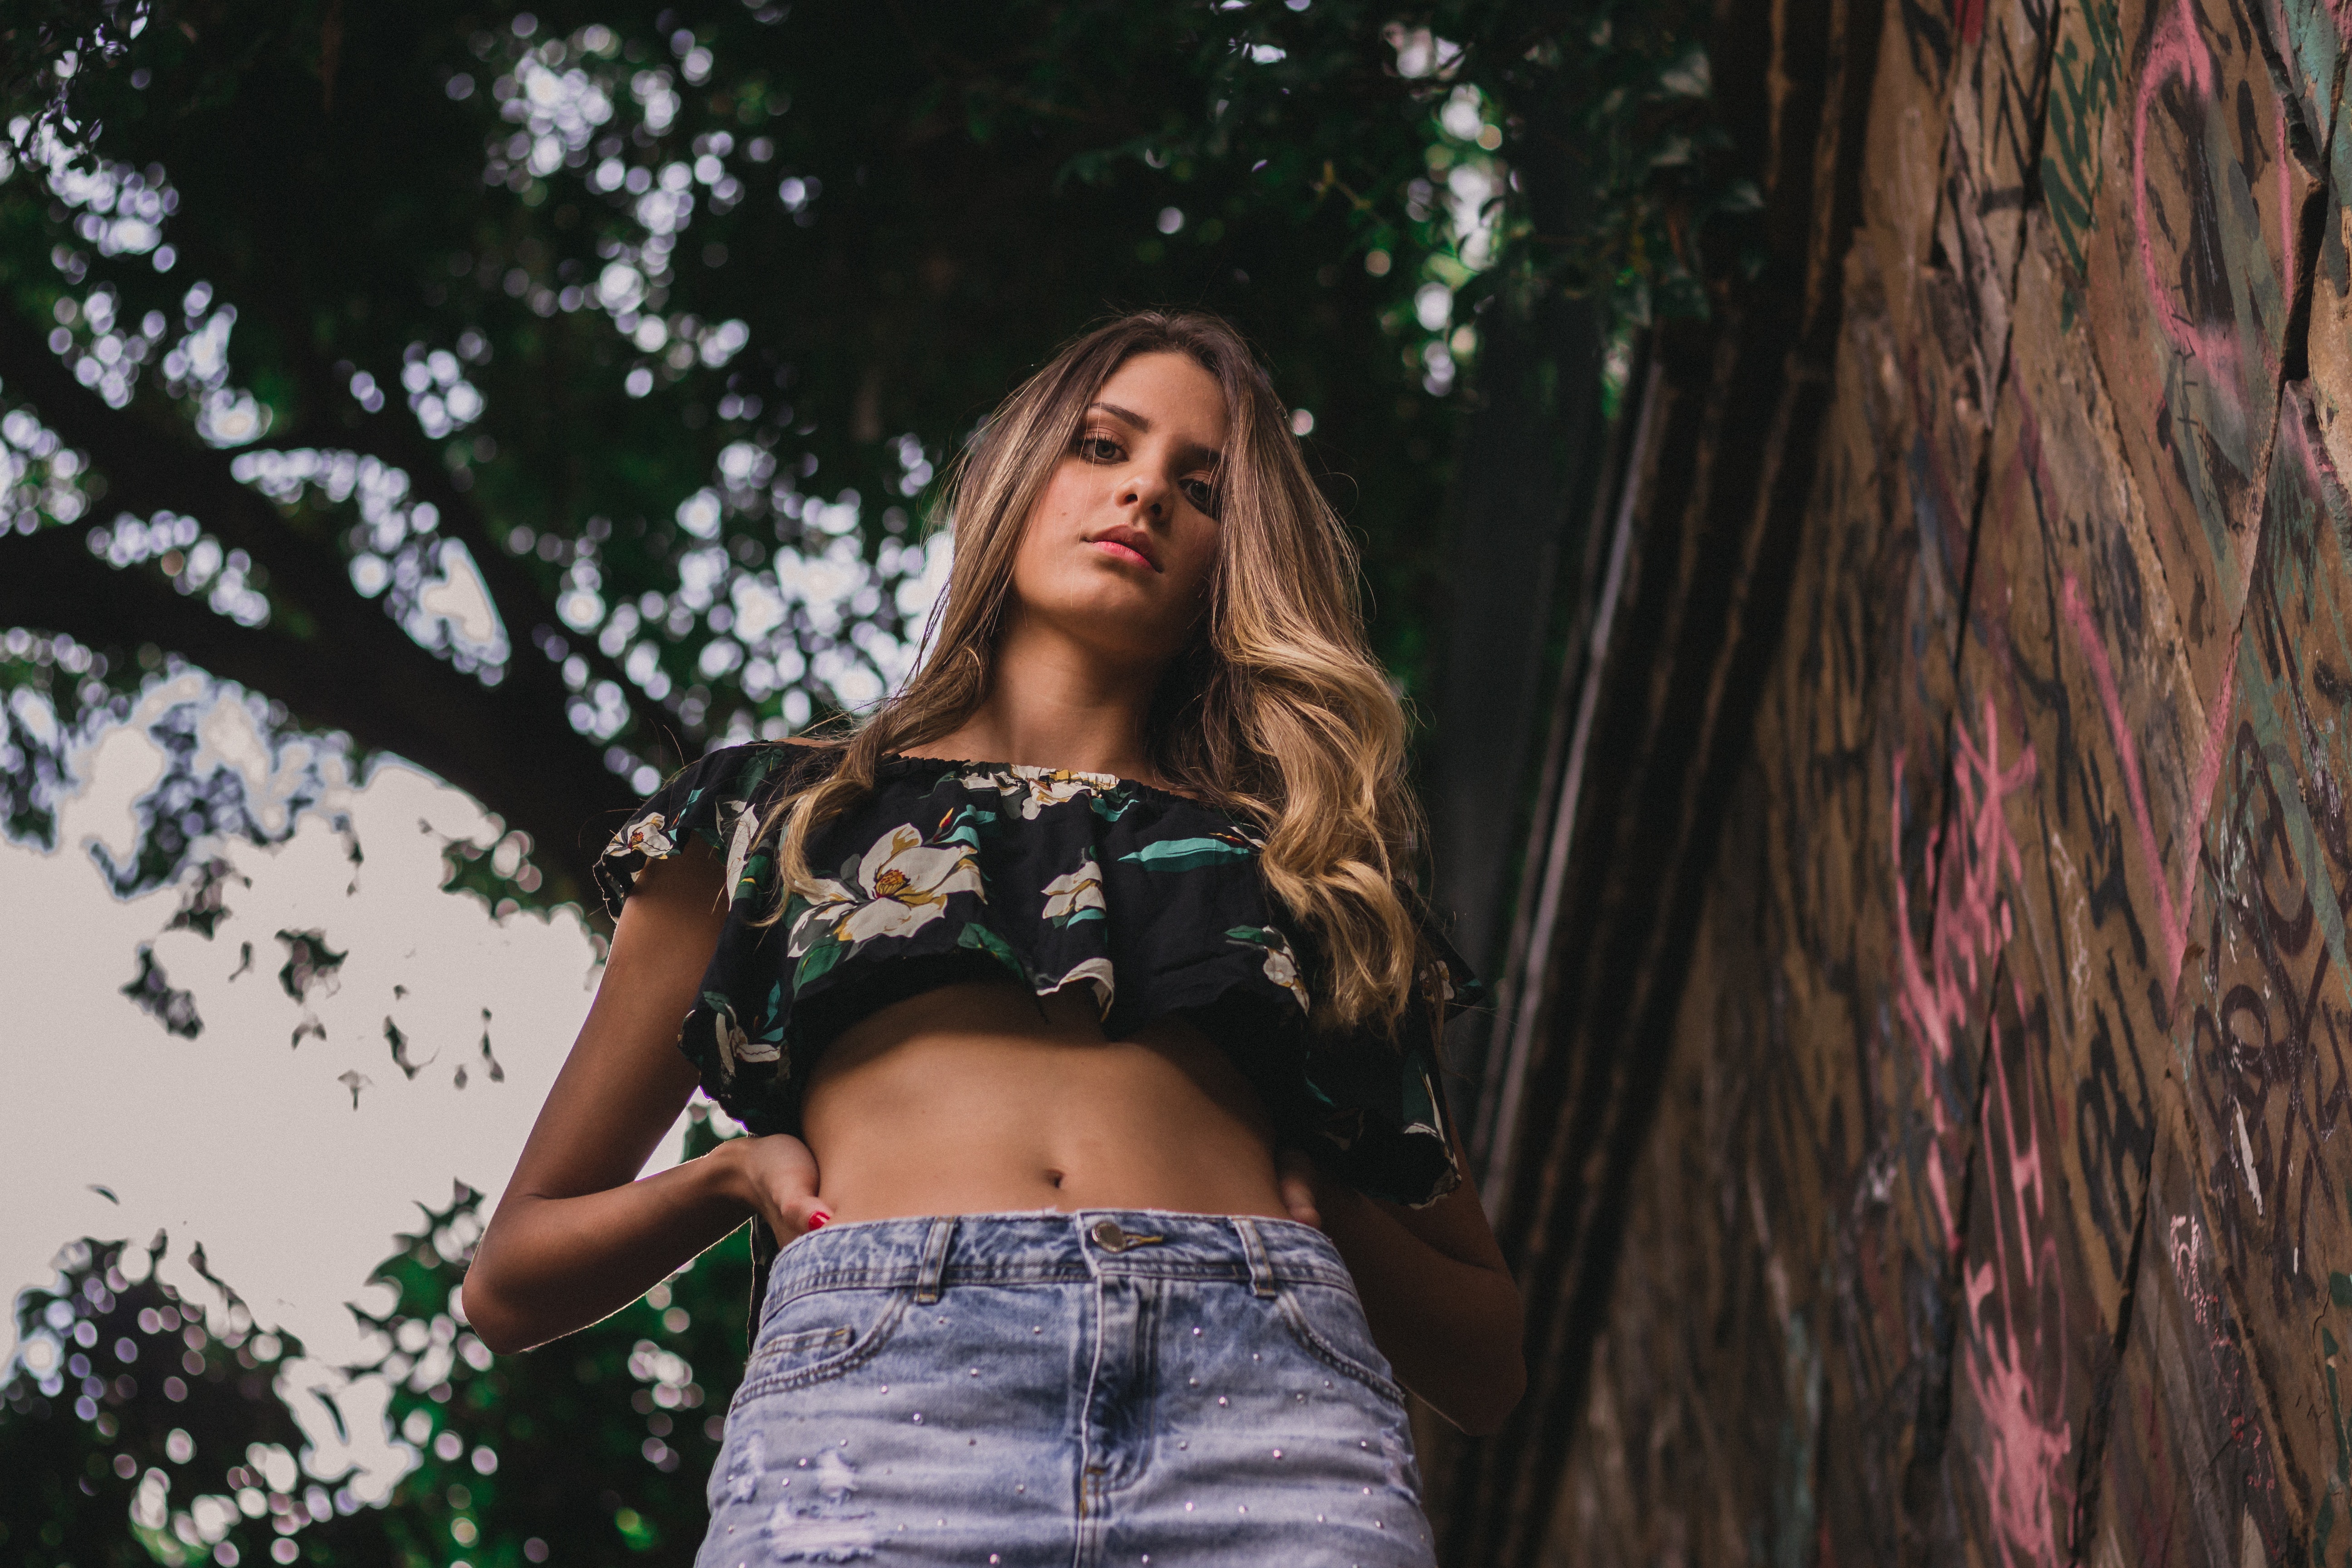
beauty, tree, lady, natural environment, model, long hair, photo shoot, blond, fashion, woody plant, photography, abdomen, navel, jeans, muscle, trunk, forest, smile, plant, brown hair, stomach, shorts, black hair, crop top